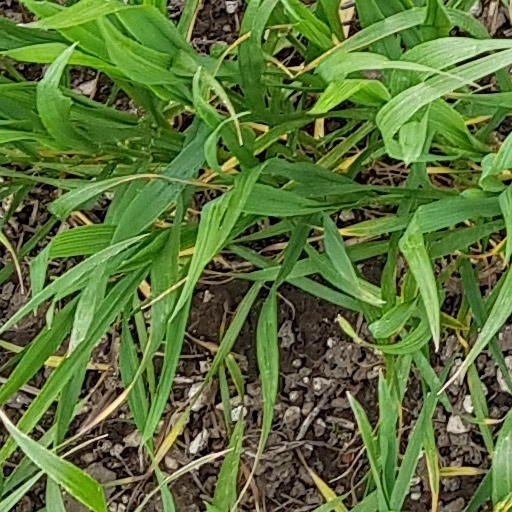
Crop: wheat